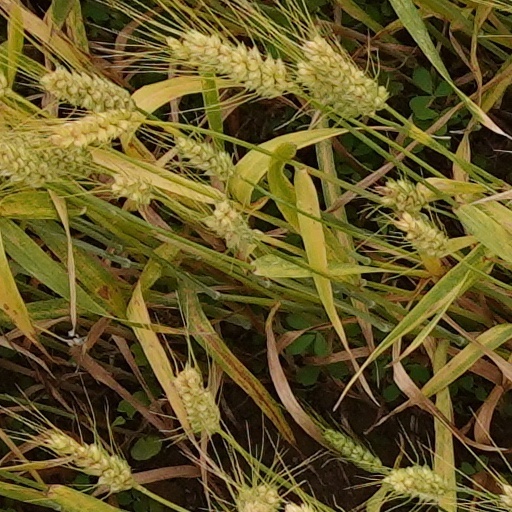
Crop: wheat